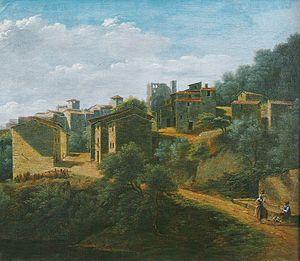
Le musée Comtadin-Duplessis est un musée municipal de Carpentras, reconnu musée de France. Il présente des collections sur l'histoire du Comtat Venaissin et des collections de tableaux et de sculptures. L'institution est connue dans le monde de l'art pour abriter notamment le chef-d’œuvre Gamines de la peintre impressionniste Louise Catherine Breslau, acheté par l’État en 1893 à l'initiative de Puvis de Chavannes, alors président de la Société nationale des Beaux-Arts.
Jean-Joseph-Xavier Bidauld est un peintre paysagiste français, né à Carpentras le 10 avril 1758, mort à Montmorency, le 20 octobre 1846.
Les Dentelles de Montmirail, situées dans le département français de Vaucluse, sont une chaîne de montagne qui marque la limite occidentale des monts de Vaucluse. Elles sont situées au nord de Carpentras, au sud de Vaison-la-Romaine et à l'ouest du mont Ventoux. Leur point culminant est la crête de Saint-Amand à 722 mètres d'altitude.